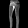
Label: Trouser